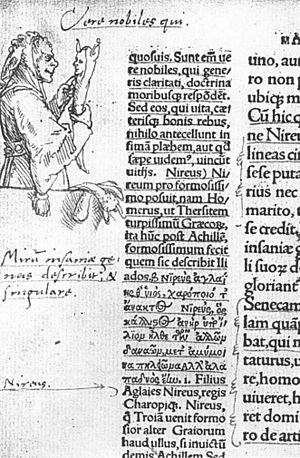
Éloge de la folie ou L’Éloge de la folie, ou également La Louange de la sottise, ou encore La Louange de la folie dont le titre grec est Μωρίας ἐγκώμιον et le titre latin, Stultitiæ laus, est une declamatio écrite en latin en 1509 par Érasme de Rotterdam et imprimée pour la première fois en 1511 à Paris chez Jehan Petit et Gilles de Gourmont et peu de temps après réimprimé ne varietur à Strasbourg daté d'août 1511 chez Mathias Schurer.
Érasme, également appelé Érasme de Rotterdam, né dans la nuit du 27 au 28 octobre 1466, ou 1467, ou 1469, à Rotterdam, mort le 12 juillet 1536 à Bâle, est un chanoine régulier de saint Augustin, philosophe, humaniste et théologien des Pays-Bas bourguignons, considéré comme l’une des figures majeures de la culture européenne.